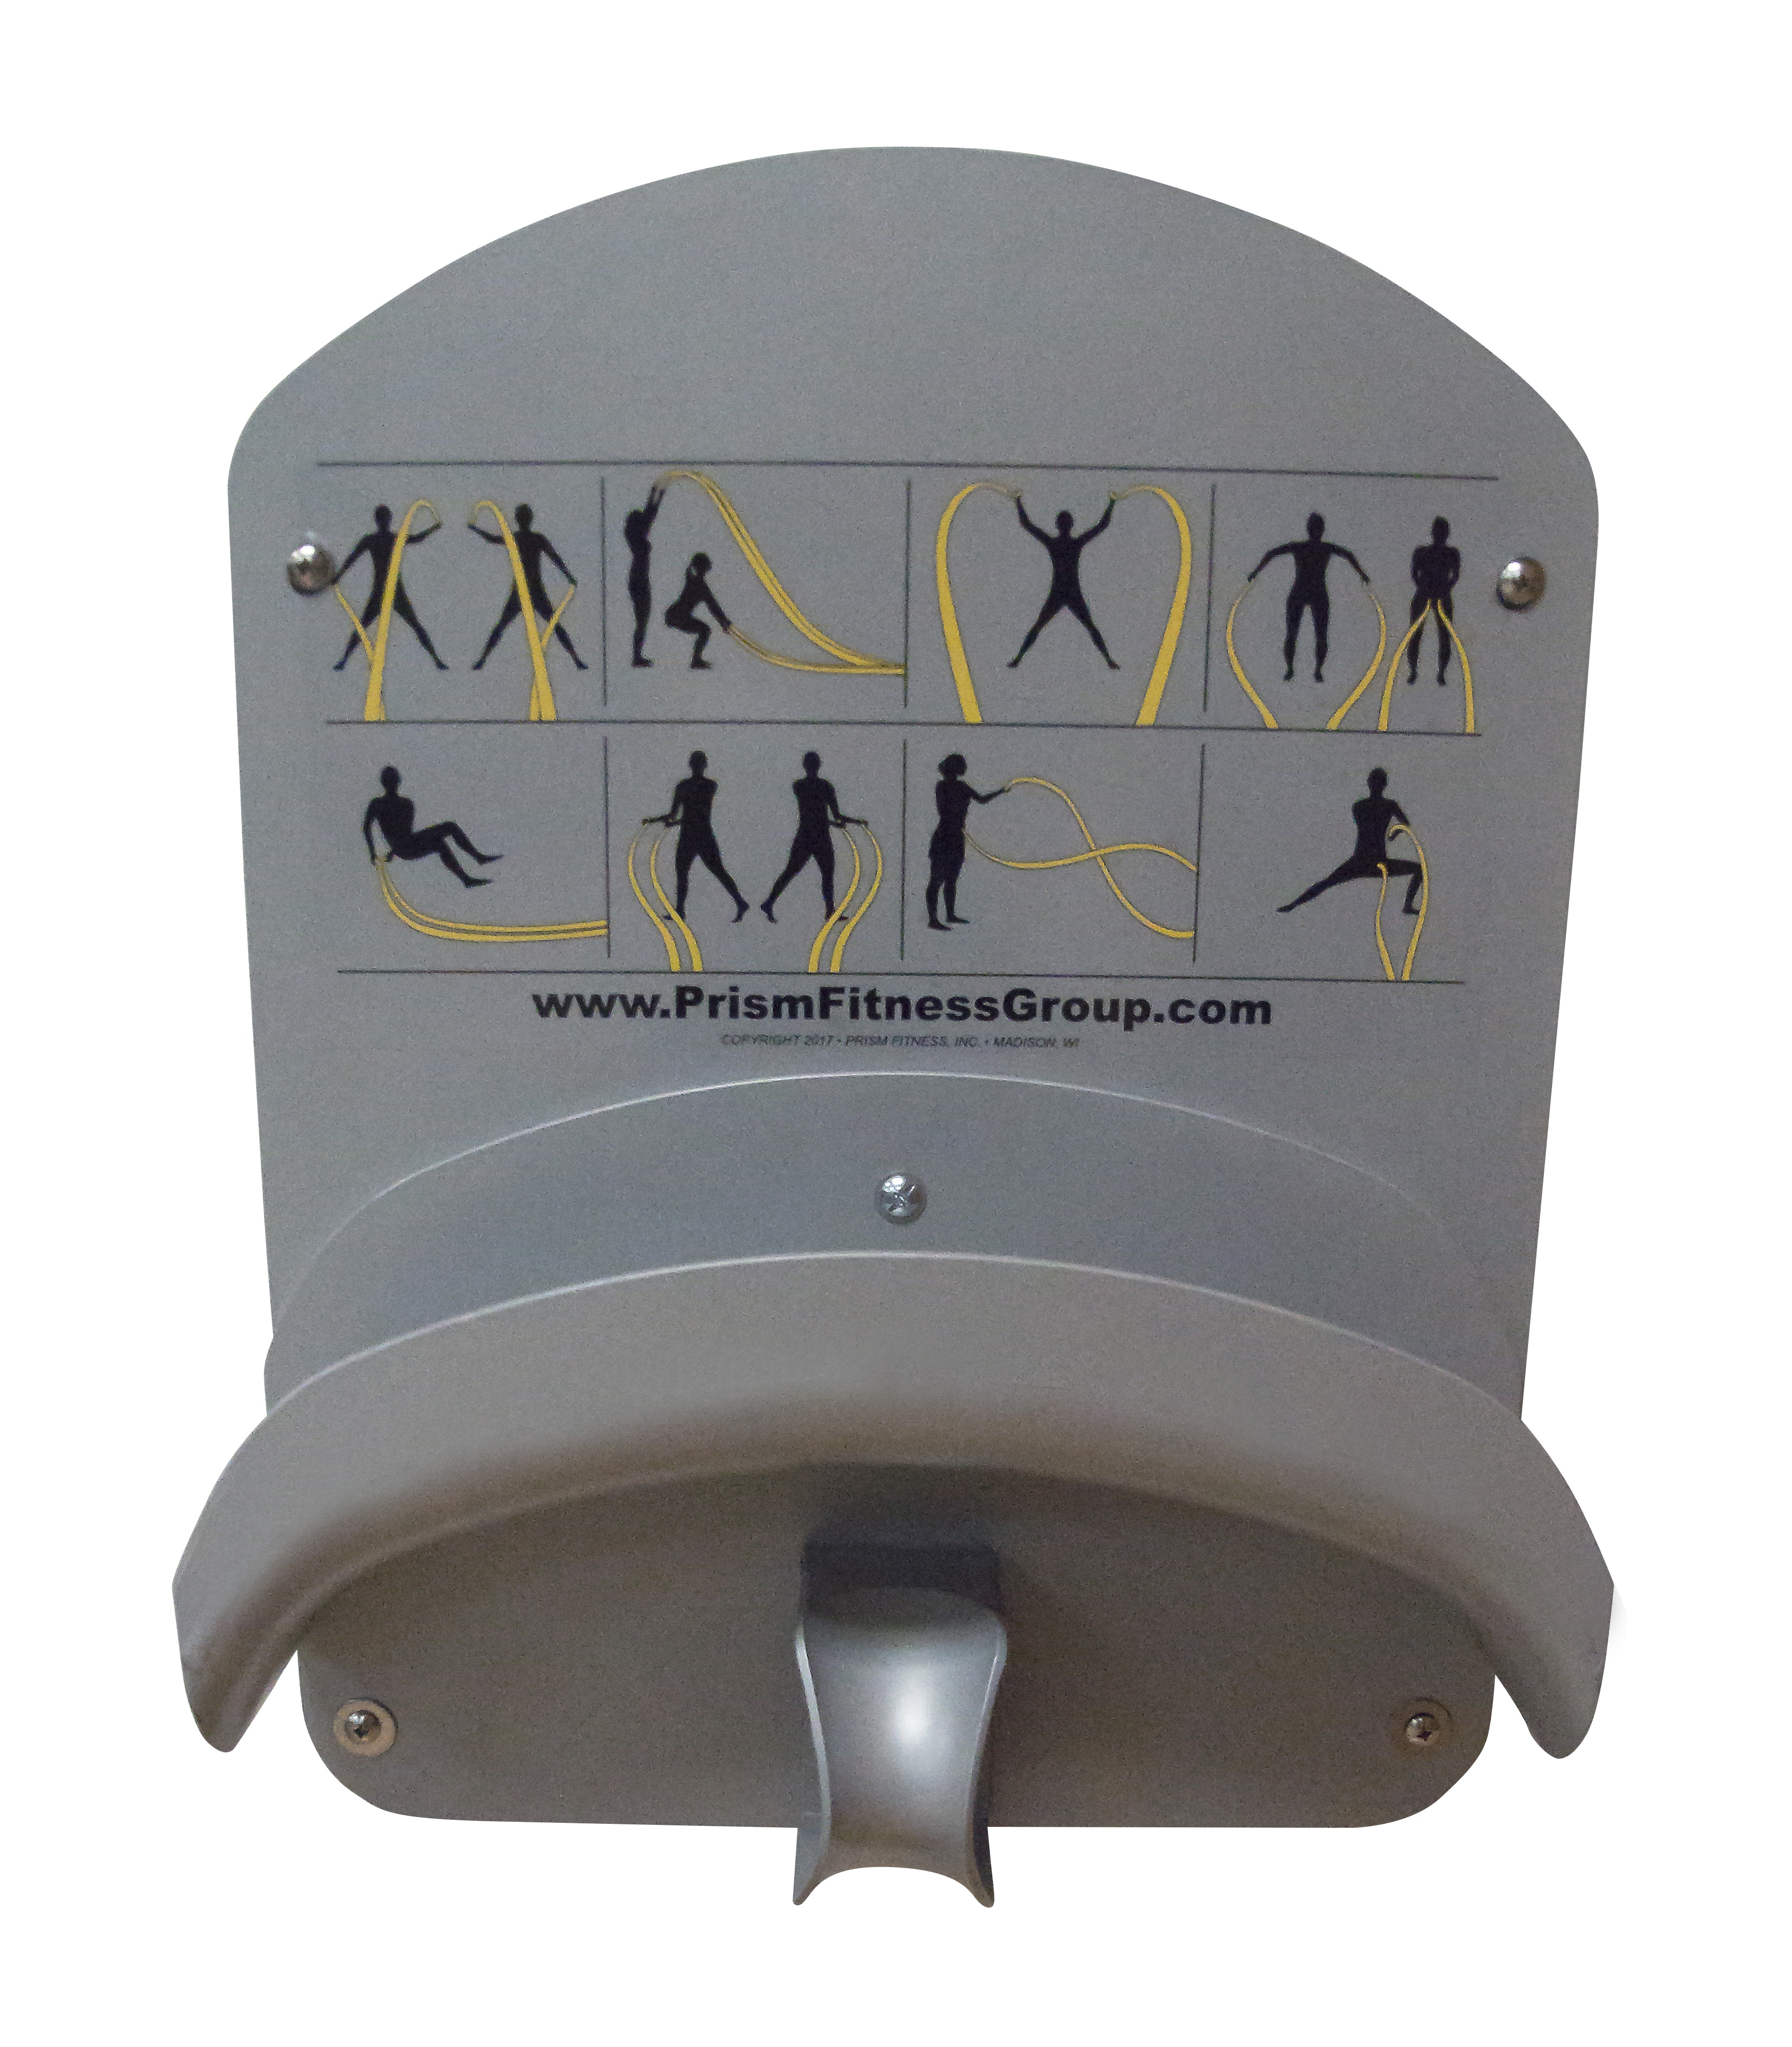
Prism Fitness Smart Rope Caddy (Caddy Only)
The Smart Conditioning Rope Caddy features self-guided exercises printed directly on the caddy for easy reference. It is wall-mounted to easily keep the lengthy ropes organized and off the floor as well as provide the anchor point for the rope during exercises. The unique, saddle-shaped anchor provides a smooth path for your rope to minimize wear and tear on the rope during exercises. WHY THIS PRODUCT? Features: Self-guided exercises printed directly on the caddy for easy reference. Great for both supervised and unsupervised rooms. The package includes 30ft. Conditioning Rope Saddle-shaped anchor provides a smooth path for your rope to minimize wear and tear Holds most 30’ and 40’ conditioning ropes. Easily keep lengthy ropes organized and off the floor. MULTIPLE FACILITY SOLUTIONS The versatility of functional fitness is appealing to several different types of facilities, including but not limited to: Multi-housing community centers Apartments and condo fitness rooms 55 and older communities’ clubhouses Senior living facility fitness room Corporate wellness rooms College, high school, middle school, private schools, elementary schools Medical applications (hospital, wellness, physical therapy) High-end homes COMMERCIAL QUALITY CONSTRUCTION AND SMART COMMERCIAL PRODUCTS The steel construction is welded and bolted together. Above all, it’s built to last for years of commercial use. All steel parts have a premium powder coat finish for durability and aesthetically pleasing design Rack with product dimensions: 18”W x 5”D x 36”H Smart Rope Caddy Self-Guided Commercial Package includes the following: (1) Wall-mounted smart Rope Caddy (1) Conditioning Rope, 30ft, 1.5in Diameter Smart Rope Caddy Self-Guided Commercial Package
Brand: Prism Fitness
Category: Sporting Goods > Fitness & General Exercise Equipment > Suspension Trainers > Suspension Training Accessories > Suspension Training Connectors